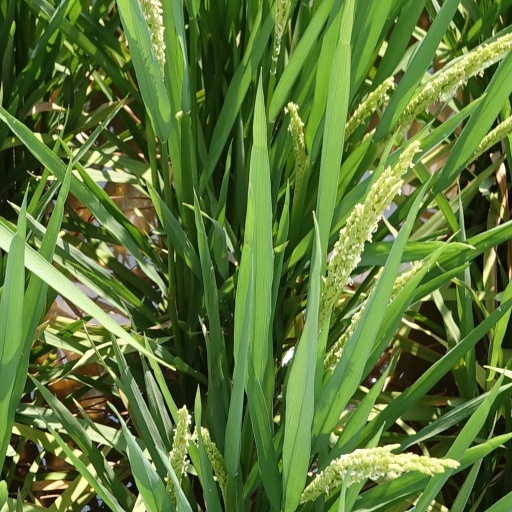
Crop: rice